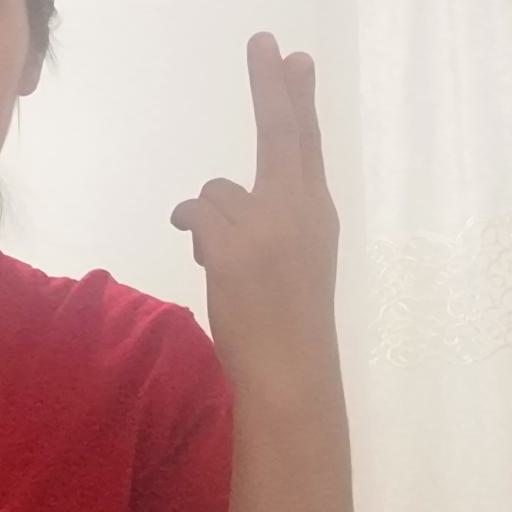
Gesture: two_up_inverted